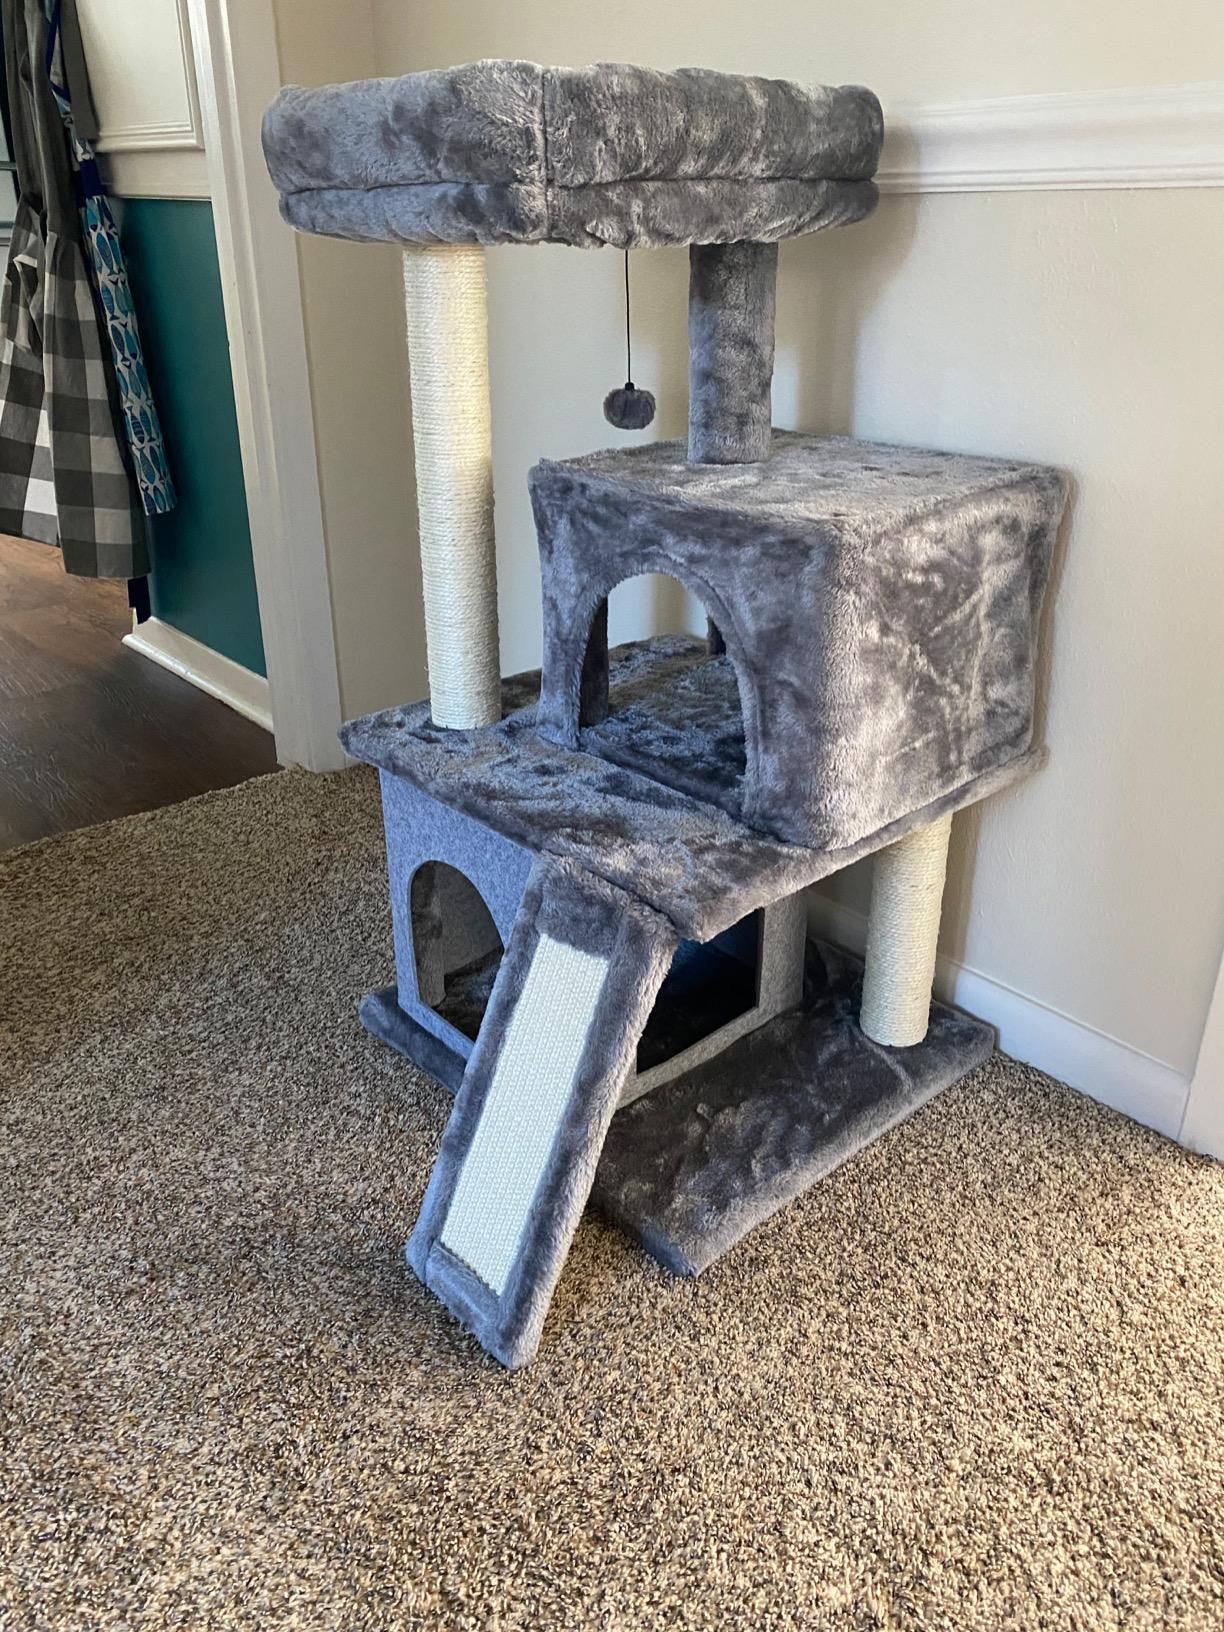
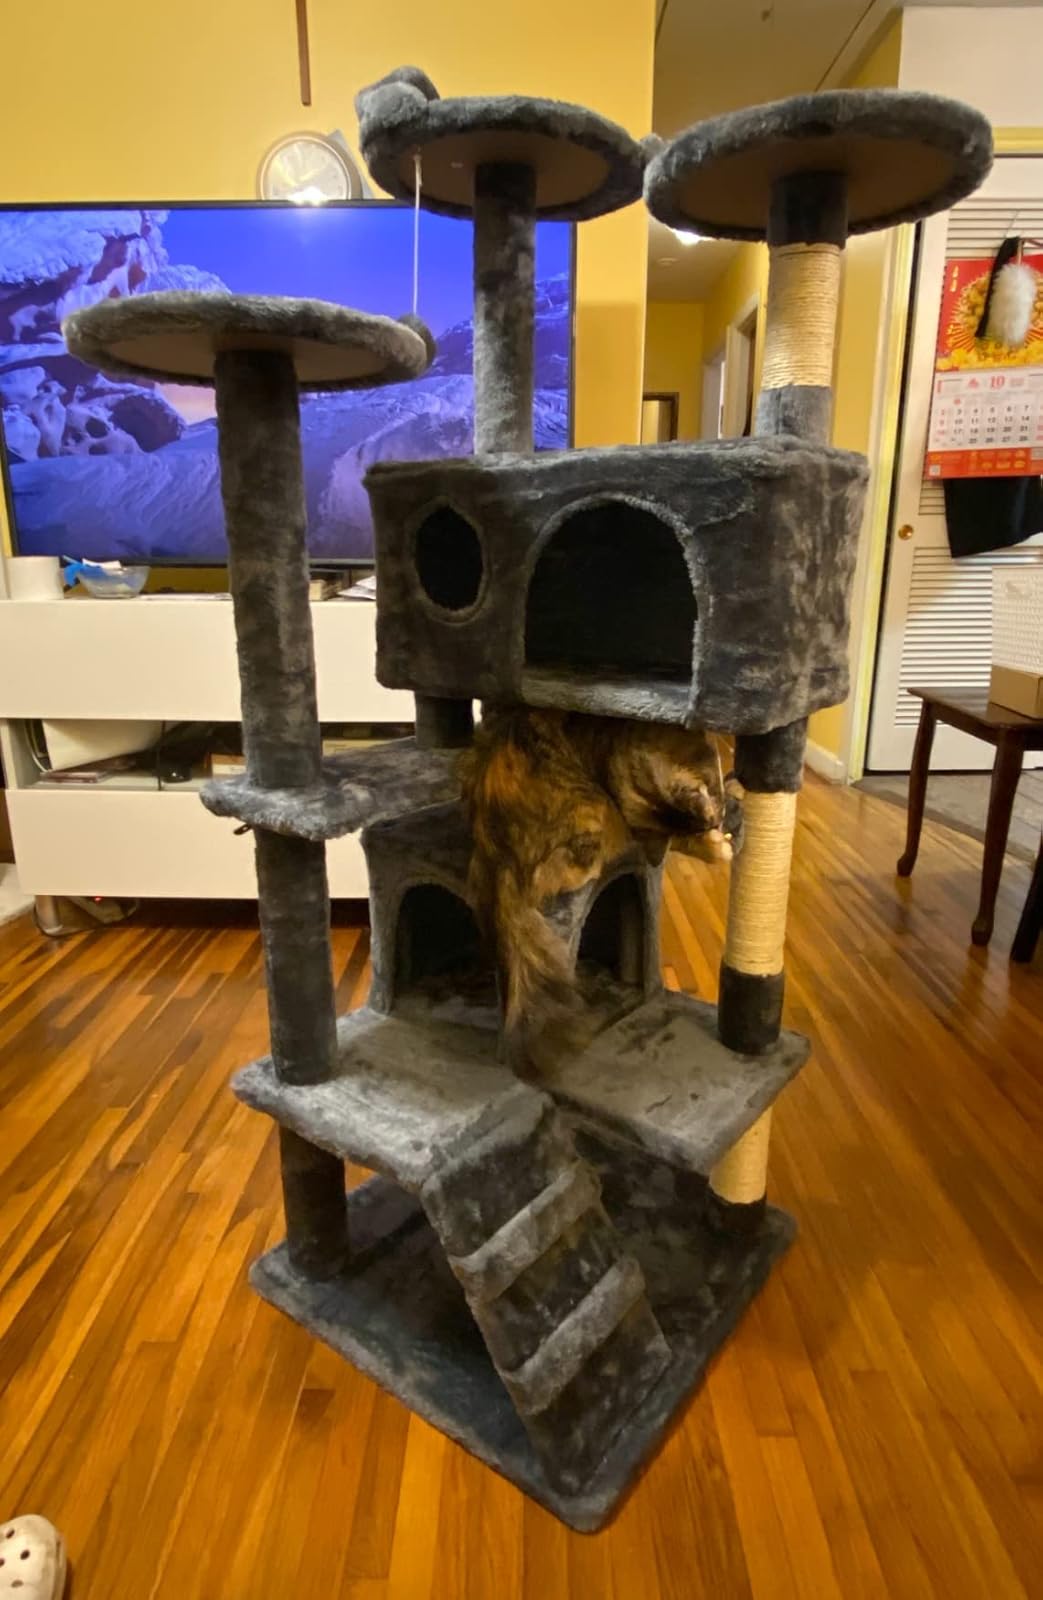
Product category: items_cat tree
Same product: no